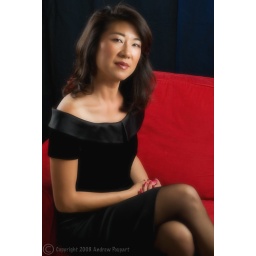
Lady in black on a red couch